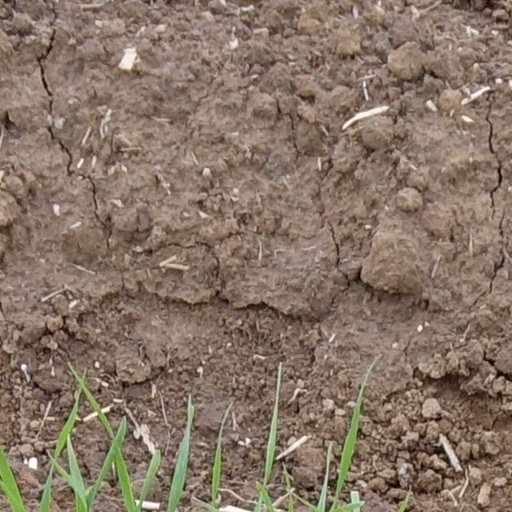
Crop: wheat